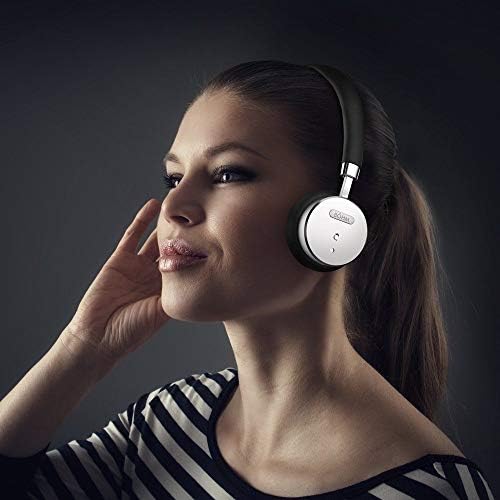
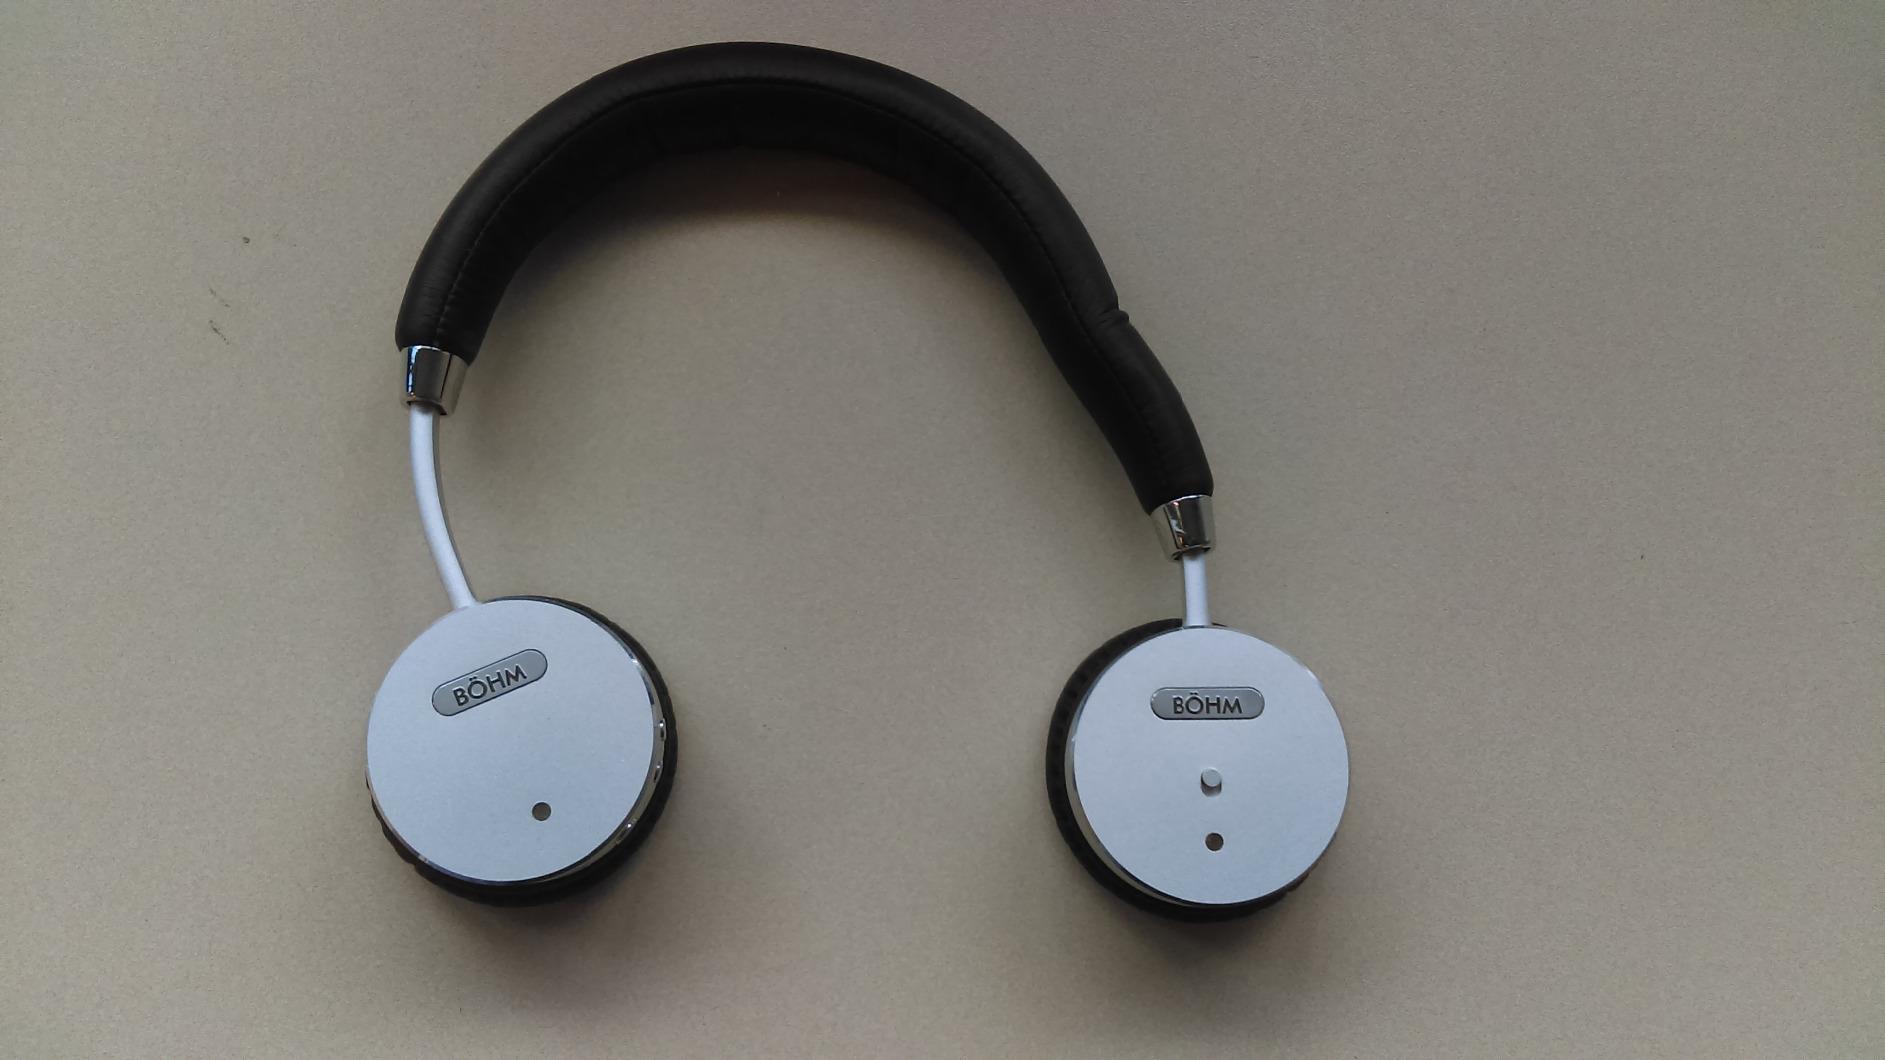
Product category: headphones
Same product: yes